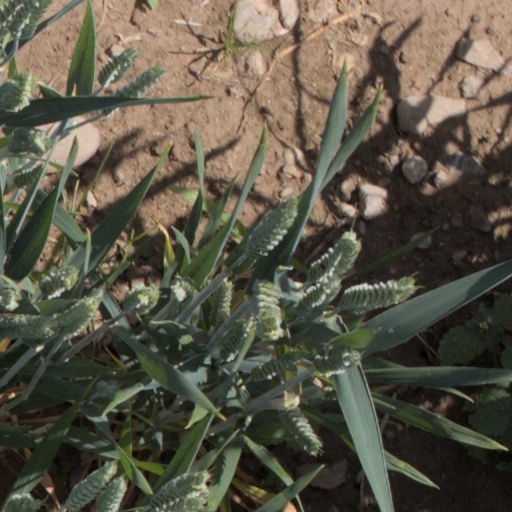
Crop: wheat